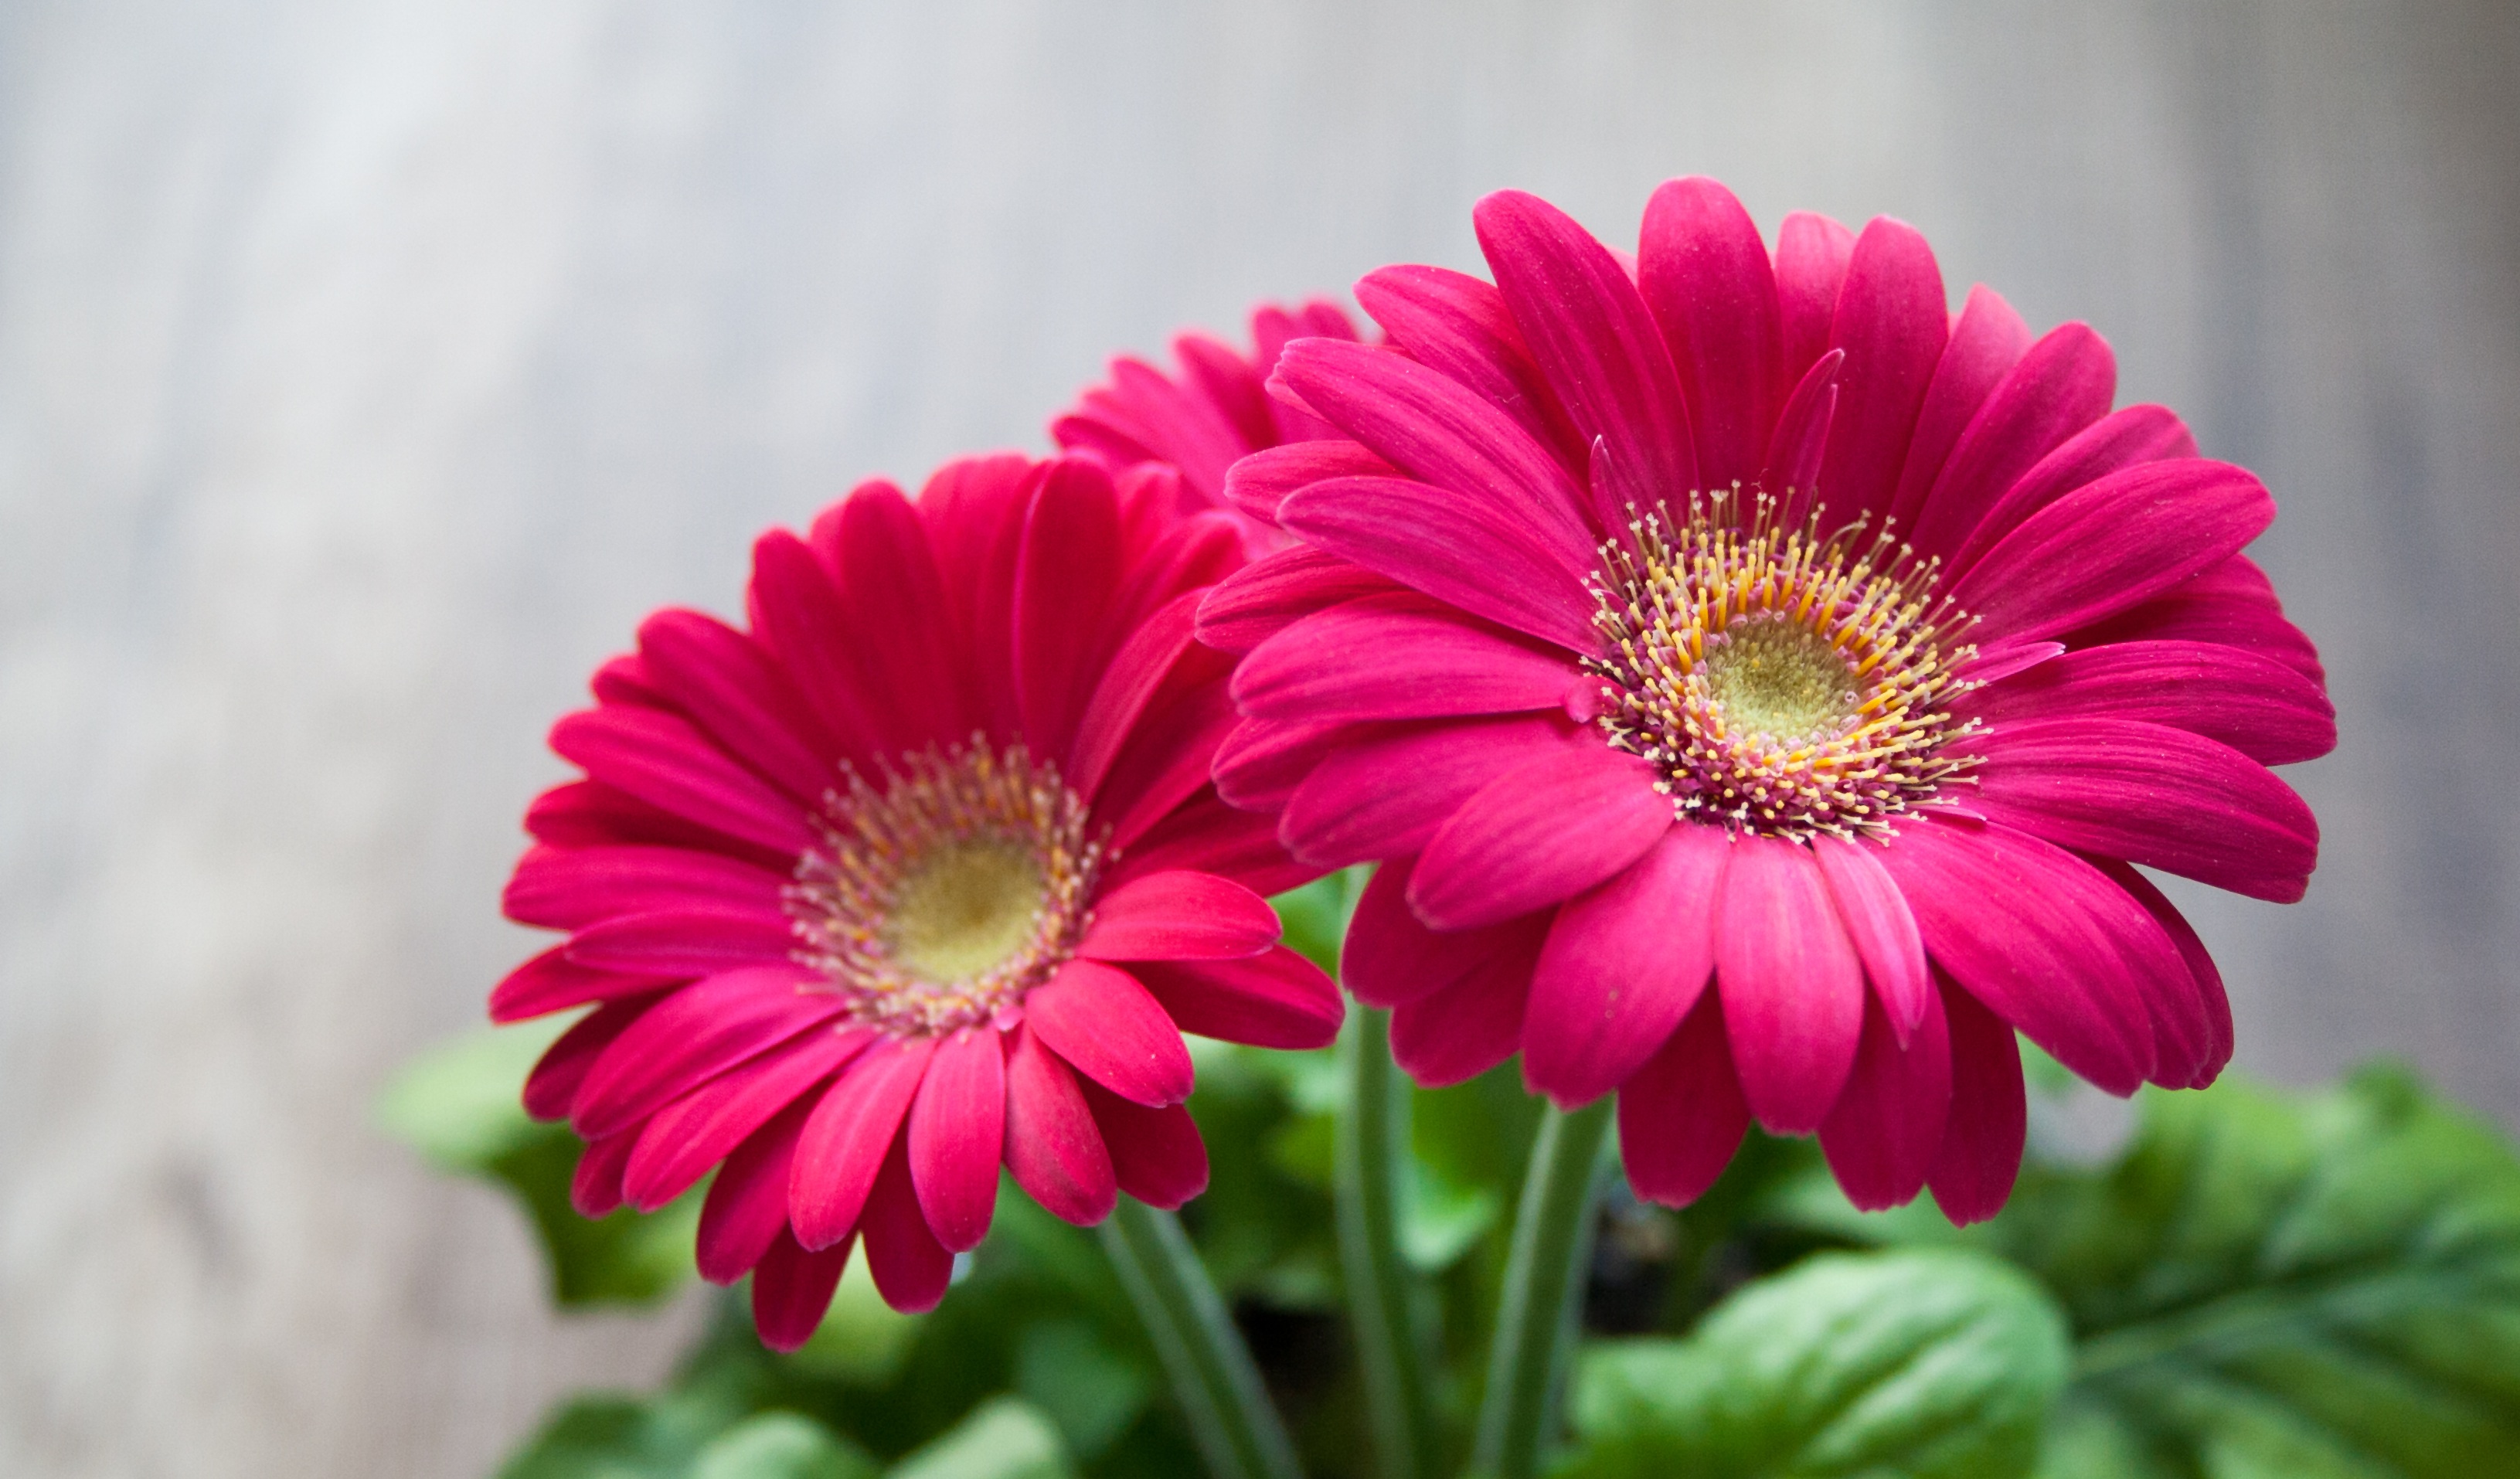
nature, blossom, plant, woman, flower, petal, bloom, summer, daisy, female, spring, green, pink, close, flora, close up, leaves, beauty, beautiful, pretty, gerbera, exotic, magenta, macro photography, valentine's day, flowering plant, daisy family, annual plant, plant stem, land plant, garden cosmos